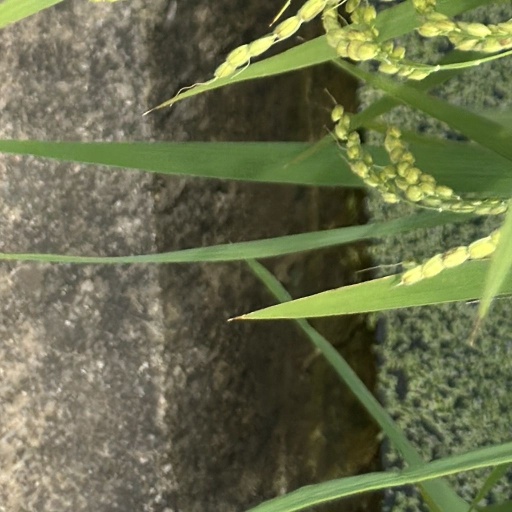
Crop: rice